Amulet (film)

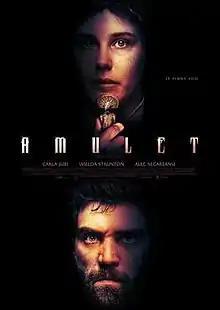
Official promotional poster

Amulet is a 2020 British horror film written and directed by Romola Garai and starring Carla Juri, Imelda Staunton and Alec Secareanu. It premiered at the 2020 Sundance Film Festival, was released in the United States on 24 July 2020 and in UK cinemas on 28 January 2022, and was Mark Kermode's film of the week for the Kermode and Mayo's Film Review programme on BBC Radio 5 Live.